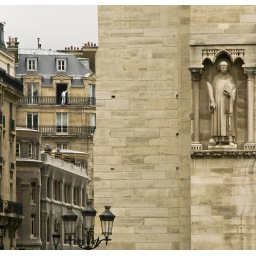
Liked this stone man in the wall of the Notre Dame and then in the distance a real man in the doorway.